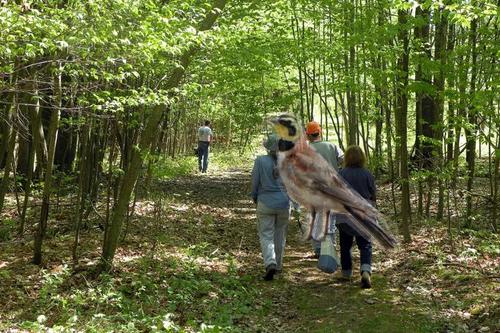
Bird species: Horned_Lark
Bird type: landbird
Background: land